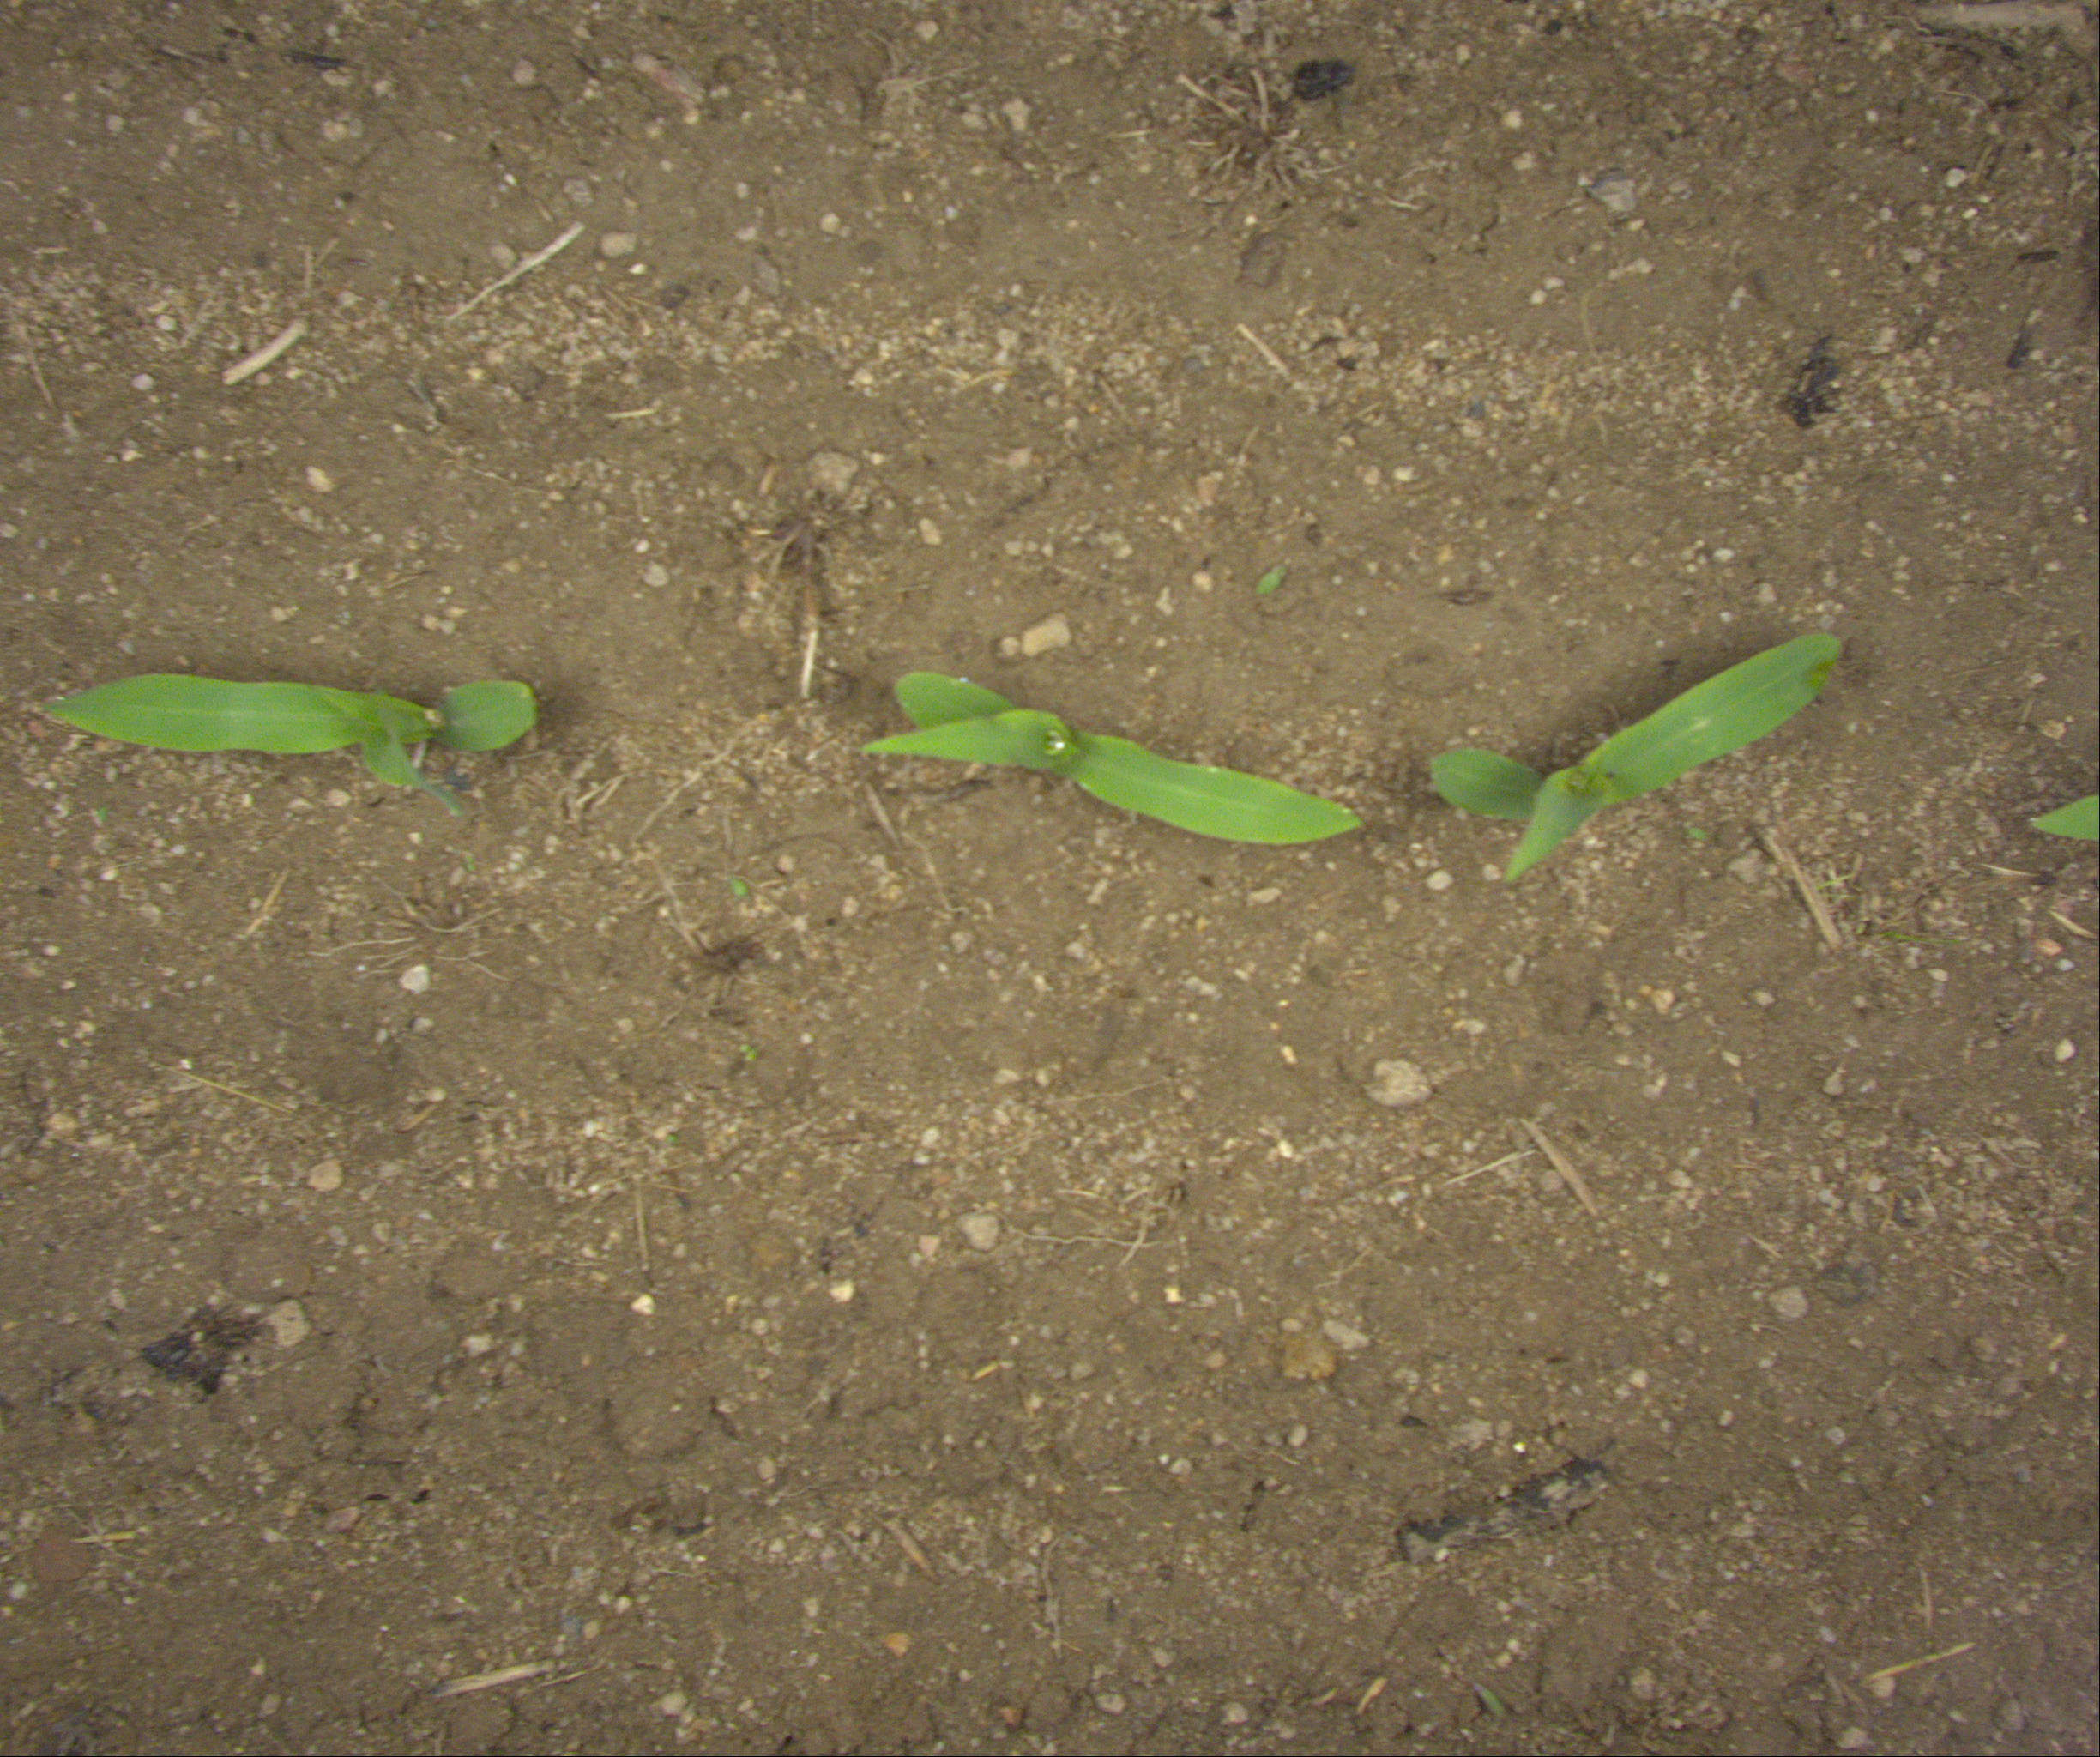
Crop: maize
Objects: maize, maize, maize, stem_maize, stem_maize, stem_maize